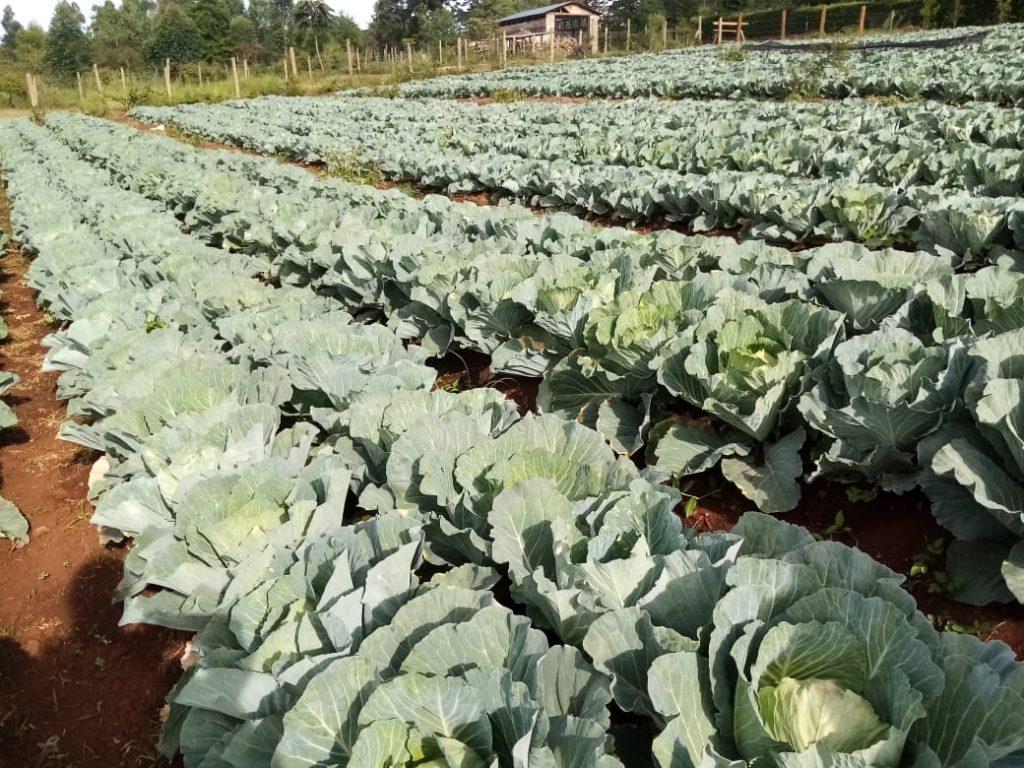
Shamba kubwa la mboga labda kabichi zikiwa zimepangwa kwa mistari mirefu. Udongo unaonekana kuwa mwekundu. Nyuma kidogo, kuna miti na labda majengo mengine madogo.